Elizabeth Dupeyrón

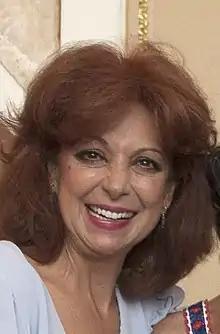

Elizabeth Dupeyrón (born January 14, 1950) is a Mexican actress.